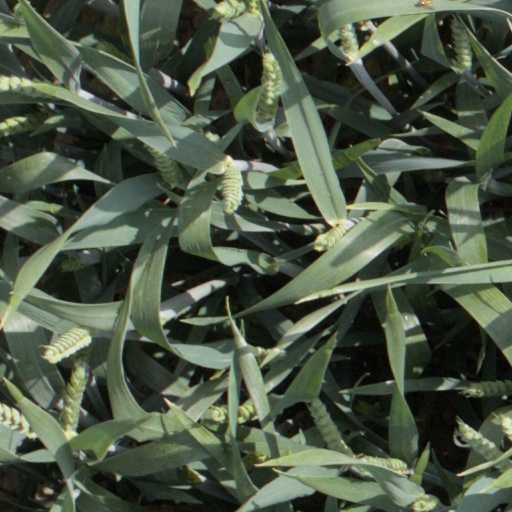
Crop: wheat